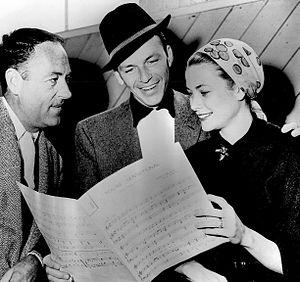
Frank Sinatra, né le 12 décembre 1915 à Hoboken, dans le New Jersey, et mort le 14 mai 1998 au centre médical Cedars-Sinai, en Californie, est un chanteur, acteur et producteur de musique américain. Né de parents italiens, Sinatra est l'une des figures majeures de la musique américaine. Crooner à la réputation mondiale, surnommé « The Voice » ou encore « le gangster d'Hoboken », en raison de ses liens avec la mafia, il fut le meneur du fameux Rat Pack dans les années 1950 et 1960. En outre, avec un répertoire de plus de 2000 chansons, et plus de 150 millions d'albums vendus, Sinatra est l'un des artistes ayant vendu le plus de disques de l'histoire.
Charles Walters est un réalisateur américain, né à New York le 17 novembre 1911 et mort à Malibu le 13 août 1982. Il a réalisé plusieurs comédies musicales connues : Parade de printemps, Entrons dans la danse, La Jolie Fermière.